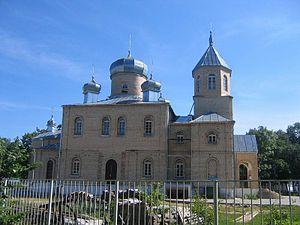
Tcherven est une ville de la voblast de Minsk, en Biélorussie, et le centre administratif du raïon de Tcherven. Jusqu'en 1923, la ville s'appelait Igoumen. Sa population s'élevait à 9 718 habitants en 2016.